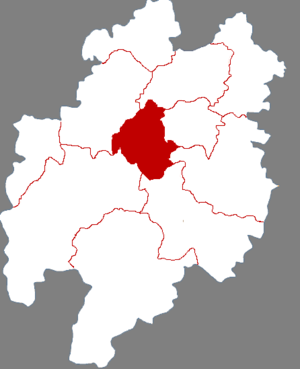
Le district de Shawan est une subdivision administrative de la province du Sichuan en Chine. Il est placé sous la juridiction de la ville-préfecture de Leshan.